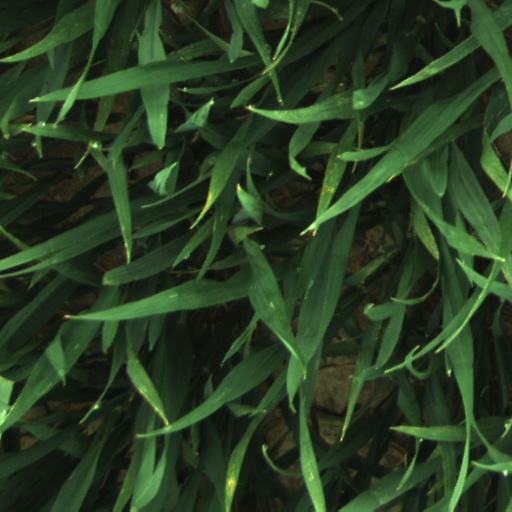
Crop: wheat